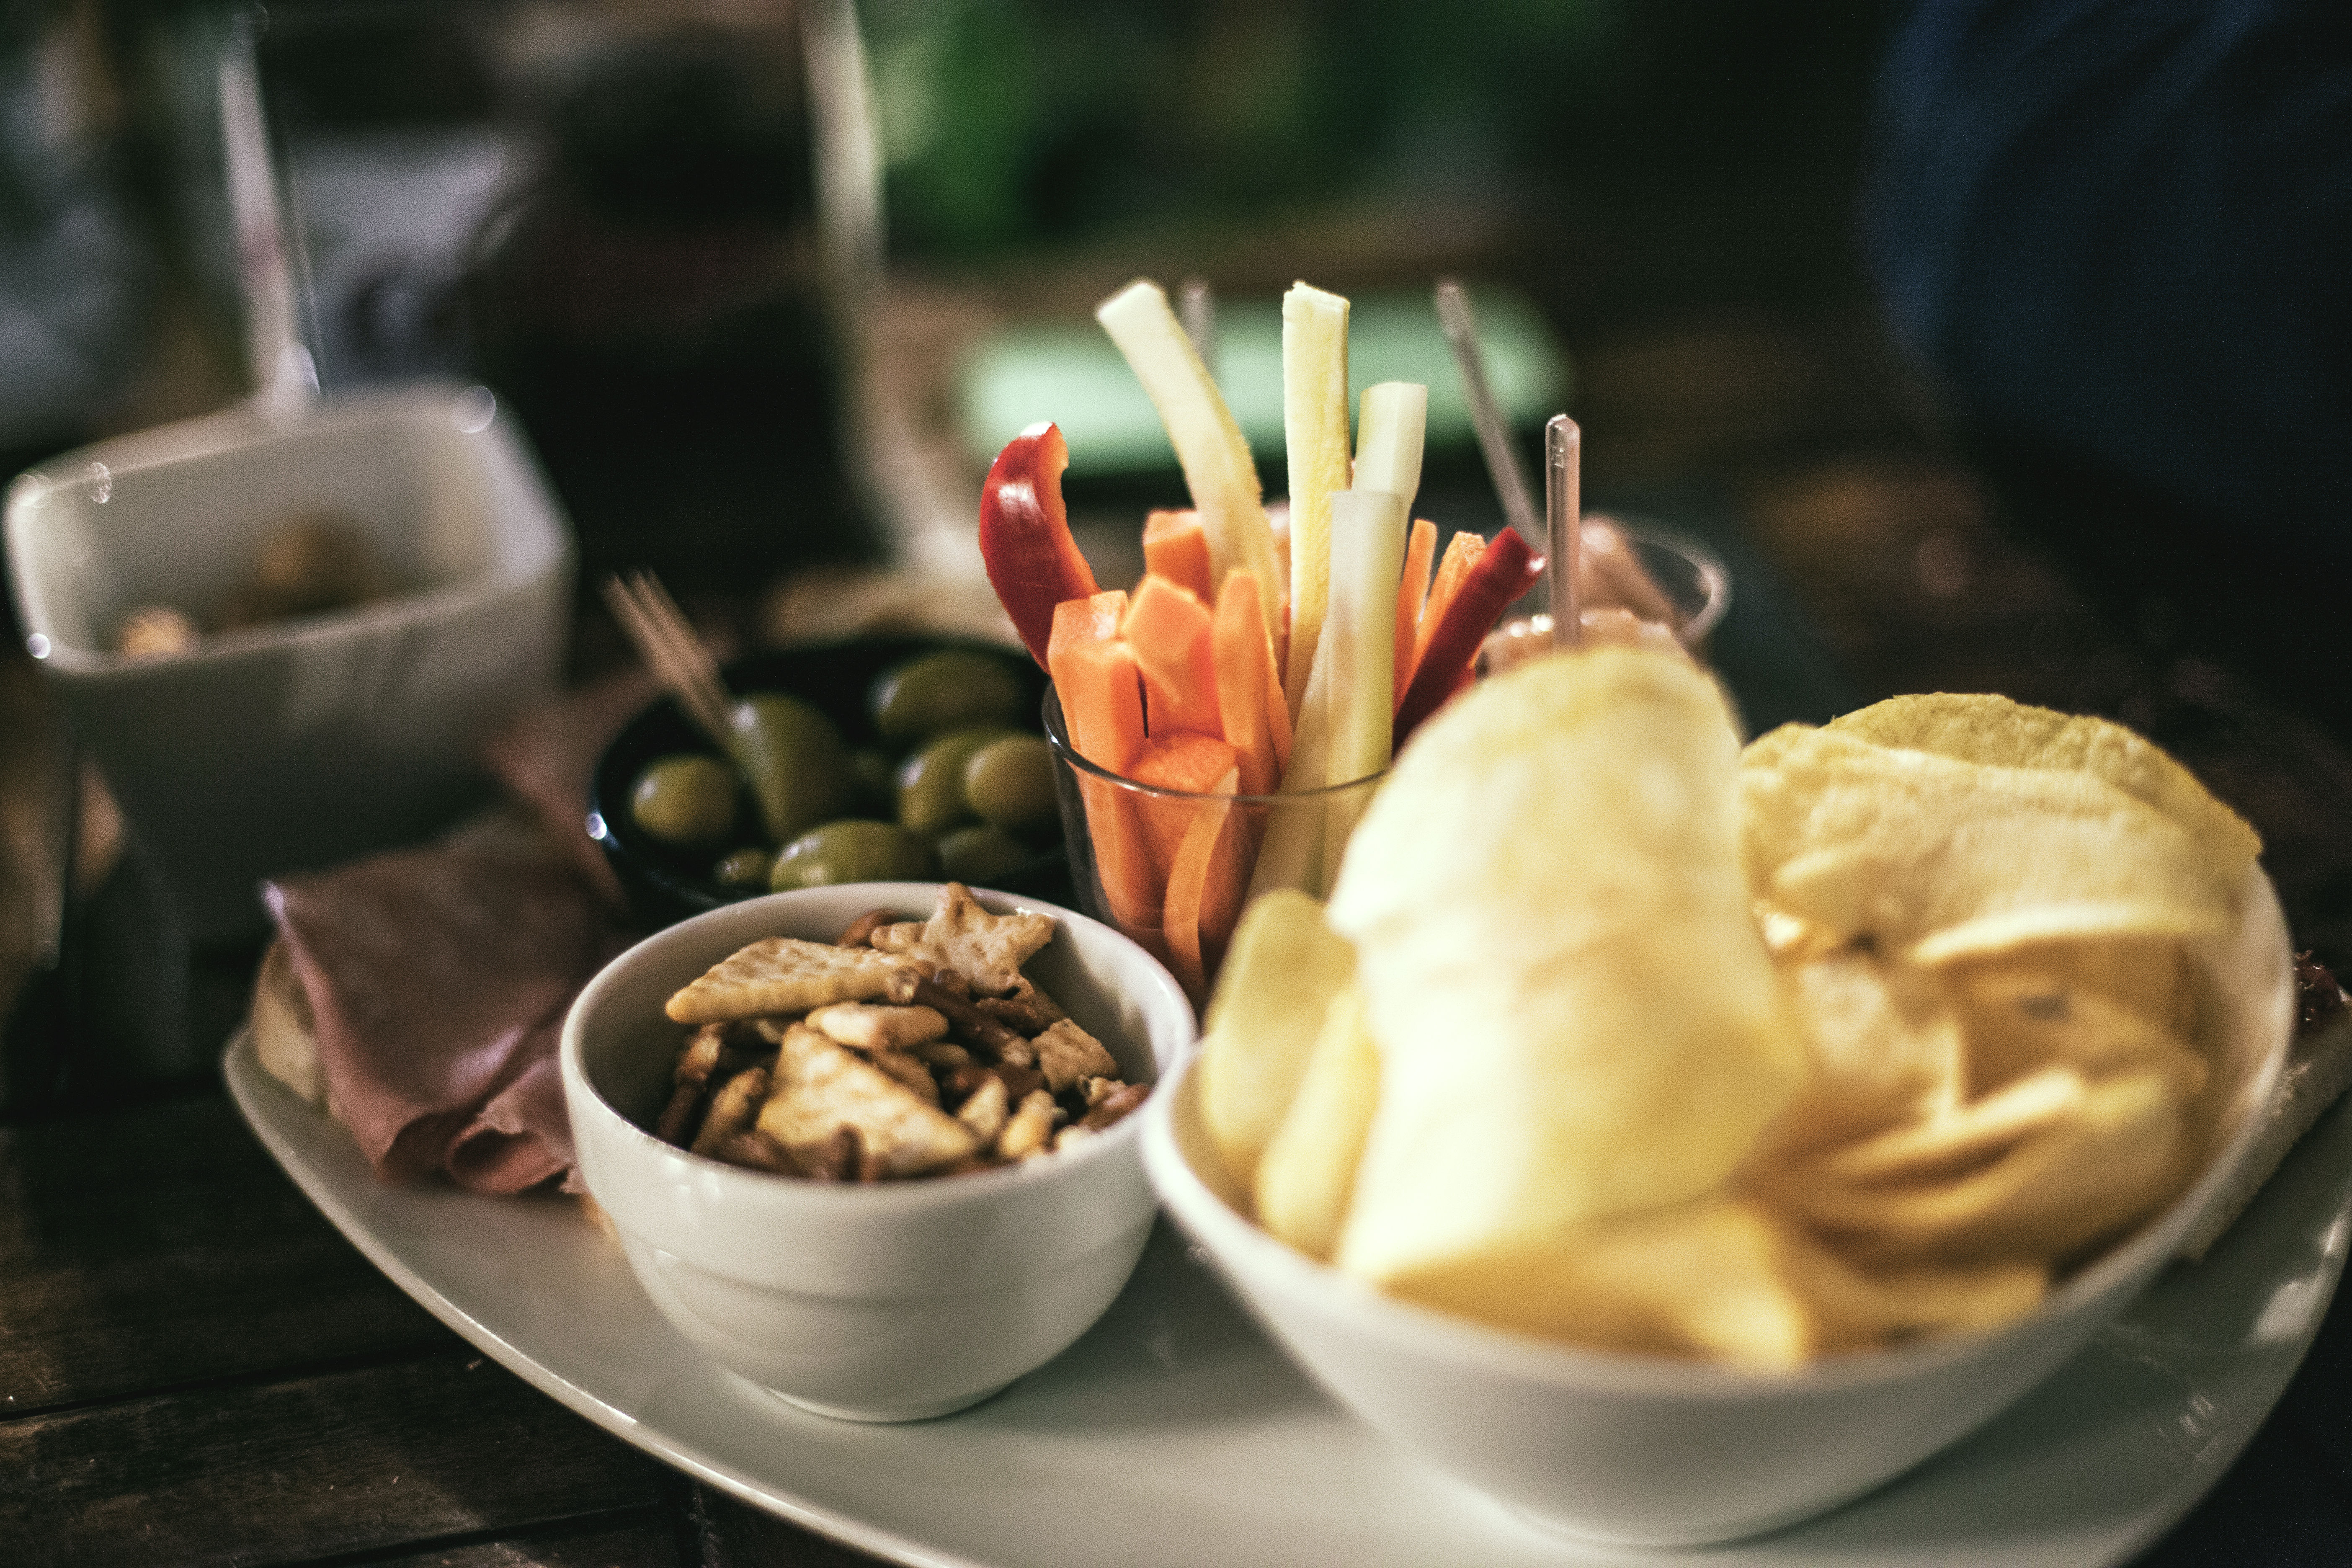
restaurant, bar, dish, meal, food, produce, italy, club, breakfast, snack, lunch, cuisine, asian food, vegetables, snacks, aperitivo, italian, brunch, chips, aperitif, crisps, sense, finger food